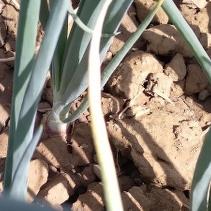
Crop: Onion
Condition: fusarium-d